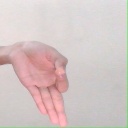
अक्षर: ज्ञ